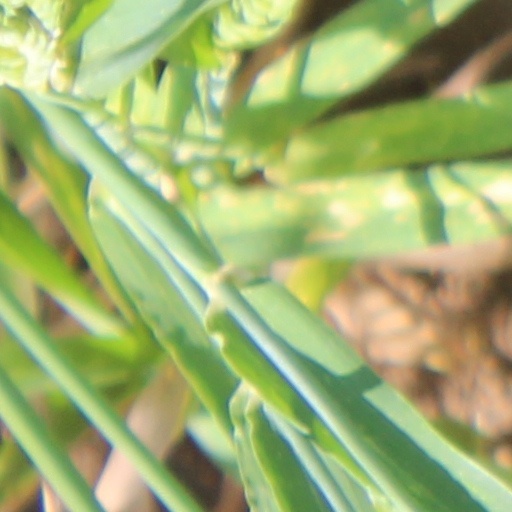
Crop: wheat